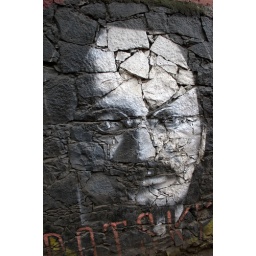
wall paint in front of the house